Royal Tyrrell Museum of Palaeontology

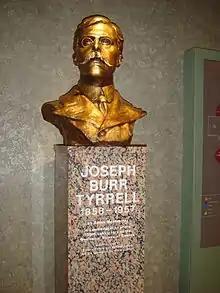
Bust of Joseph Burr Tyrrell in the museum building

During the late 1970s, the government of Alberta began to consider building within, or adjacent to Dinosaur Provincial Park. In 1981, the provincial government formally announced plans to build a palaeontology museum. However, the museum was built in Midland Provincial Park near Drumheller, as opposed to Dinosaur Provincial Park. The construction of the museum formed a part of a larger initiative from premier Peter Lougheed, to establish a network of provincially-operated museums and interpretive centres in select small towns and rural areas throughout Alberta. The provincial government had allocated C$30 million to build the museum. The development of the museum was largely led by the institution's first director, David Baird.